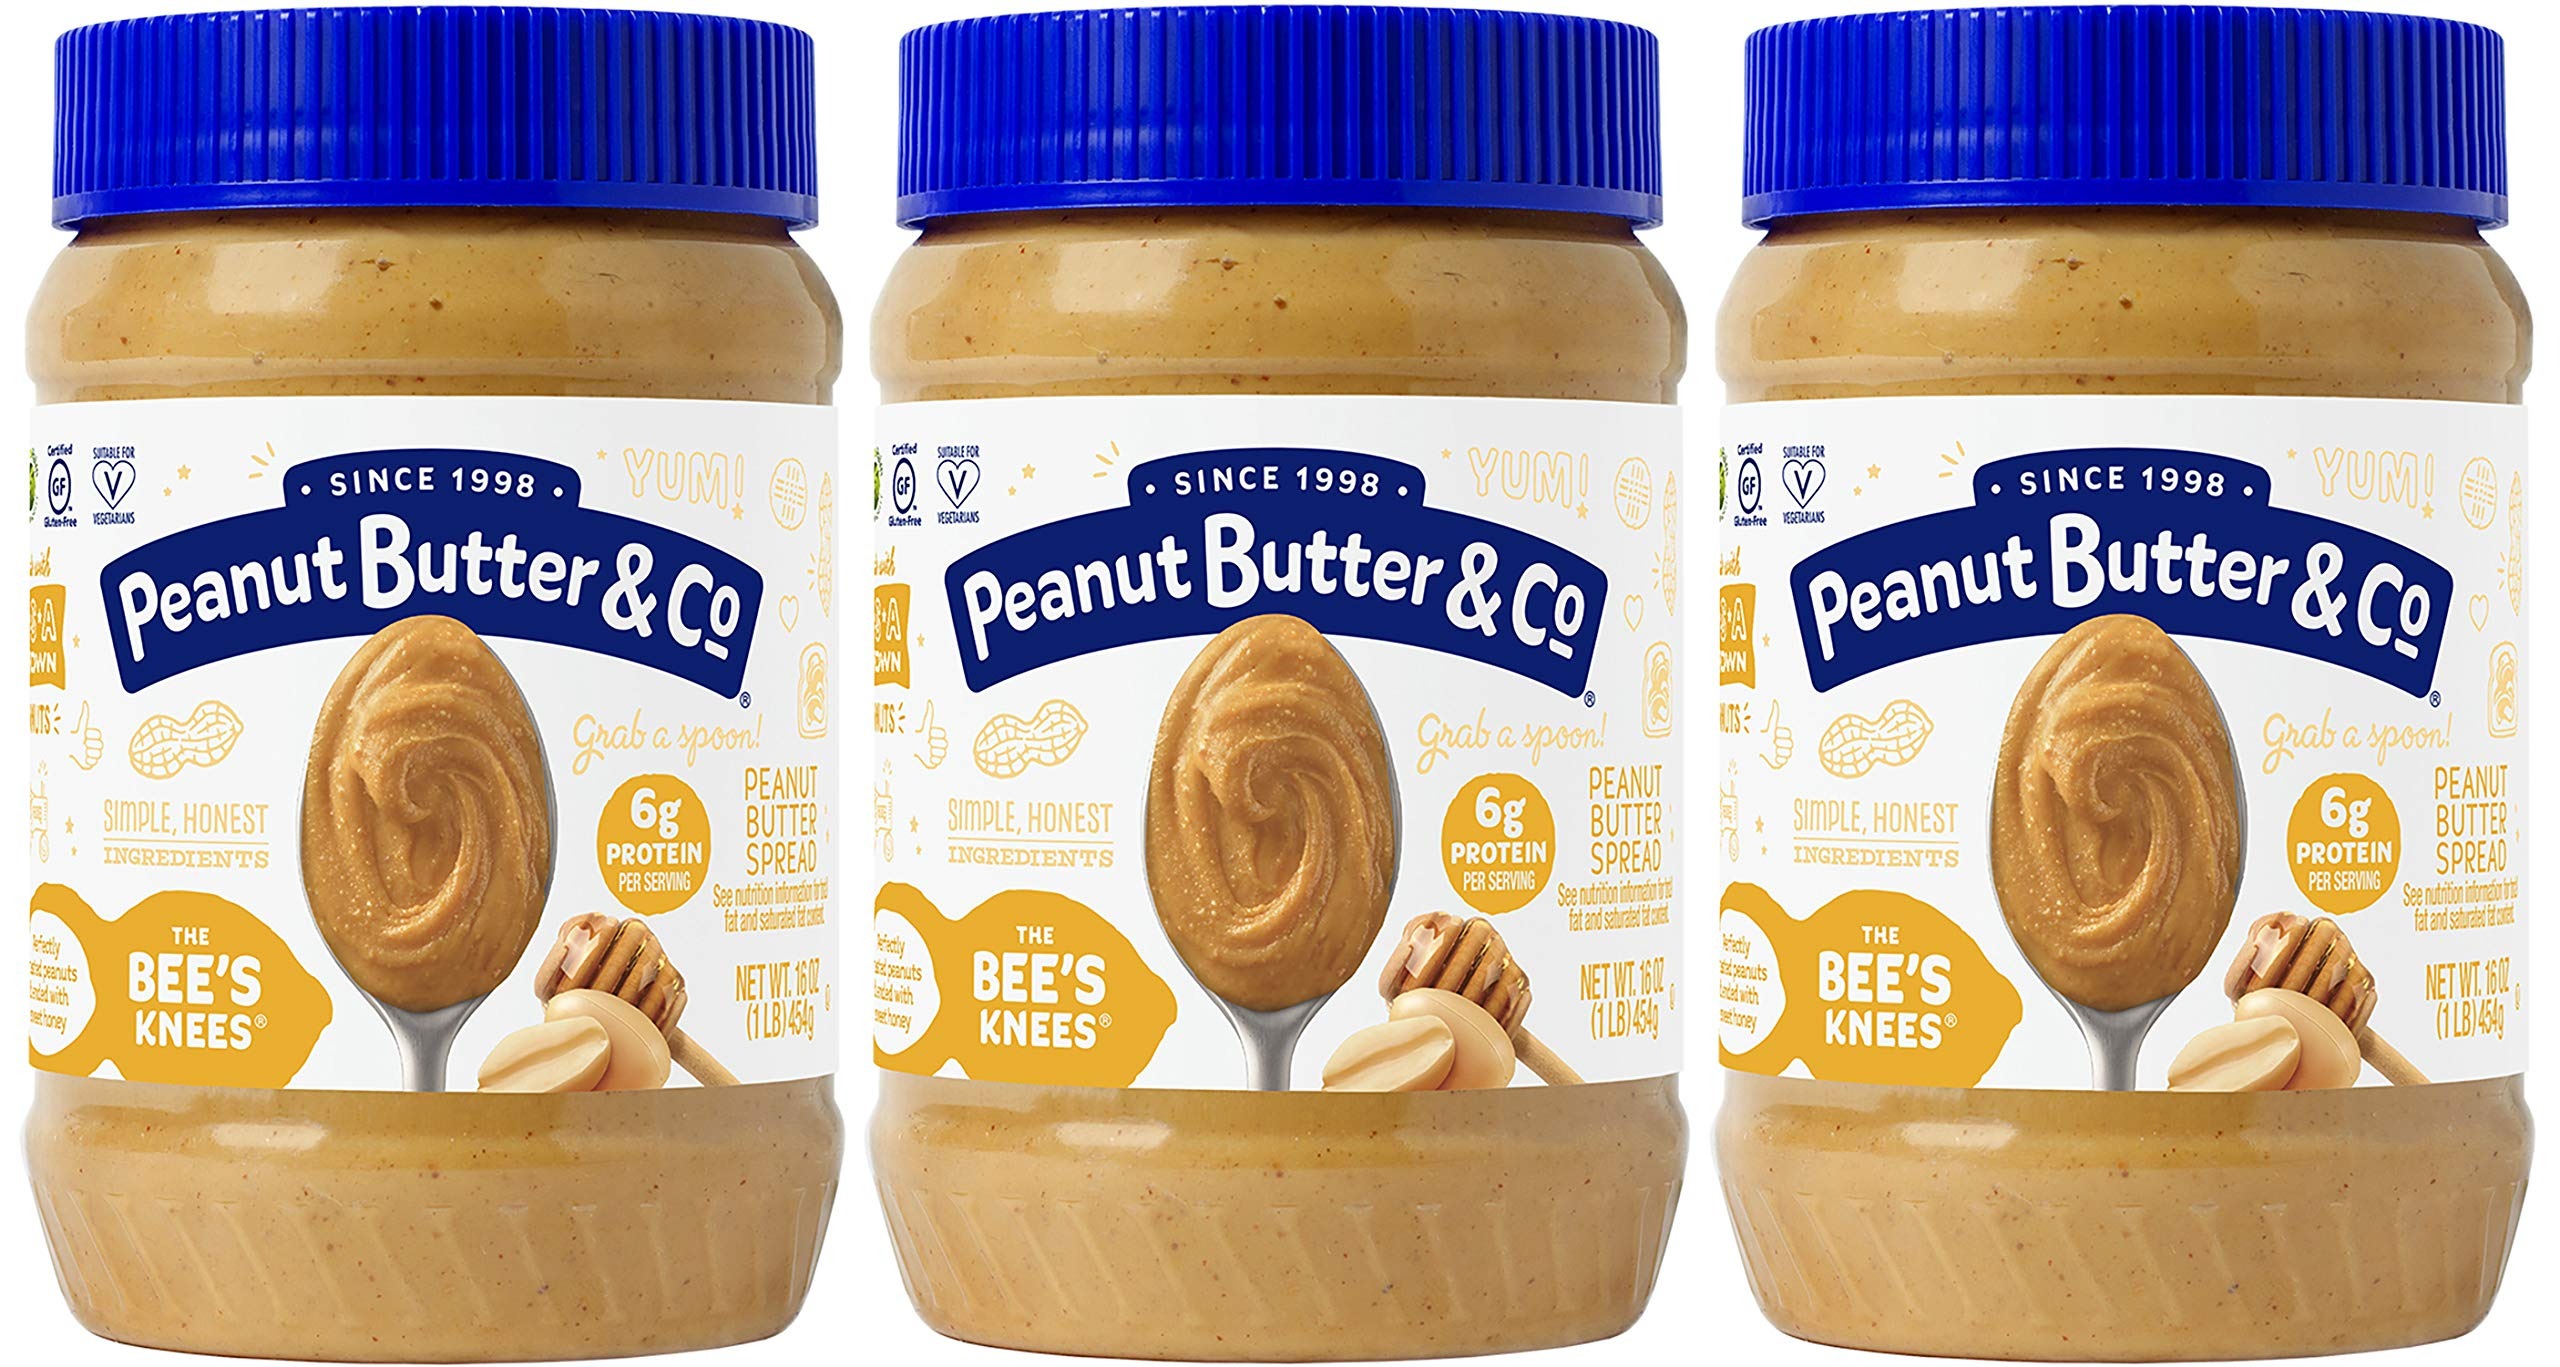
Item Name: Peanut Butter & Co. The Bees Knees (Honey) Peanut Butter, Gluten Free, 48 Oz Value Pack, 48 Oz
Bullet Point 1: Made with simple honest ingredients and USA grown peanuts; Gluten Free; Kosher; supports the production of certified sustainable Palm oil through RSPO (roundtable for sustainable palm oil)
Bullet Point 2: 6g of protein per serving, 0g trans fat, no cholesterol, no hydrogenated Oil, no high fructose corn syrup
Bullet Point 3: Delicious on sandwiches, with fruit, swirled with oatmeal or yogurt, in your favorite recipes grab a spoon and enjoy right out of the jar
Bullet Point 4: Try all of our amazing peanut butter varieties - smooth operator, crunch time, white chocolatey wonderful, dark chocolatey dreams and the bees knees (honey)
Bullet Point 5: Contains 3 - 16 oz jars of the bees knees (honey) Peanut butter, perfect as an anytime snack
Value: 48.0
Unit: Ounce

Price: 5.24